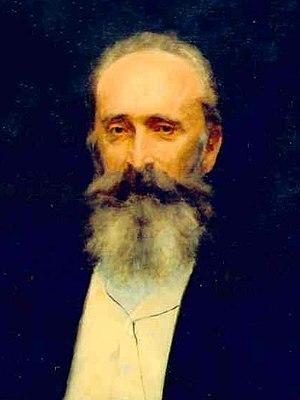
Bogdan Petriceicu Hasdeu, né Tadeu Hasdeu le 14 février 1838, dans le hameau de Cristinești, à côté de la citadelle de Hotin et mort le 12 août 1907 à Câmpina, est un écrivain, linguiste, philologue, historien, journaliste, folkloriste et académicien roumanophone.